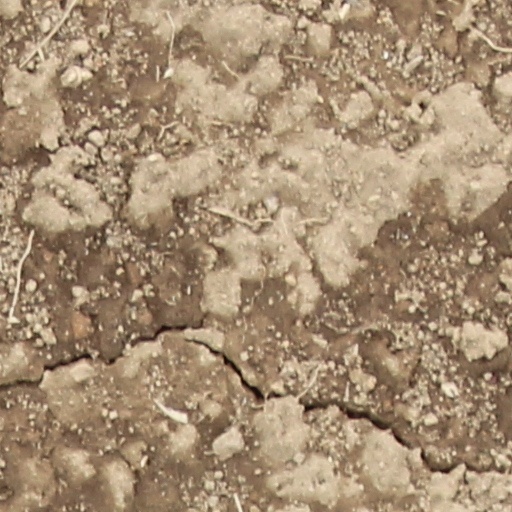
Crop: wheat